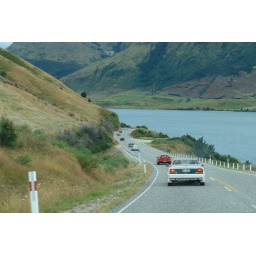
The road to Haast, beside lake Hawea